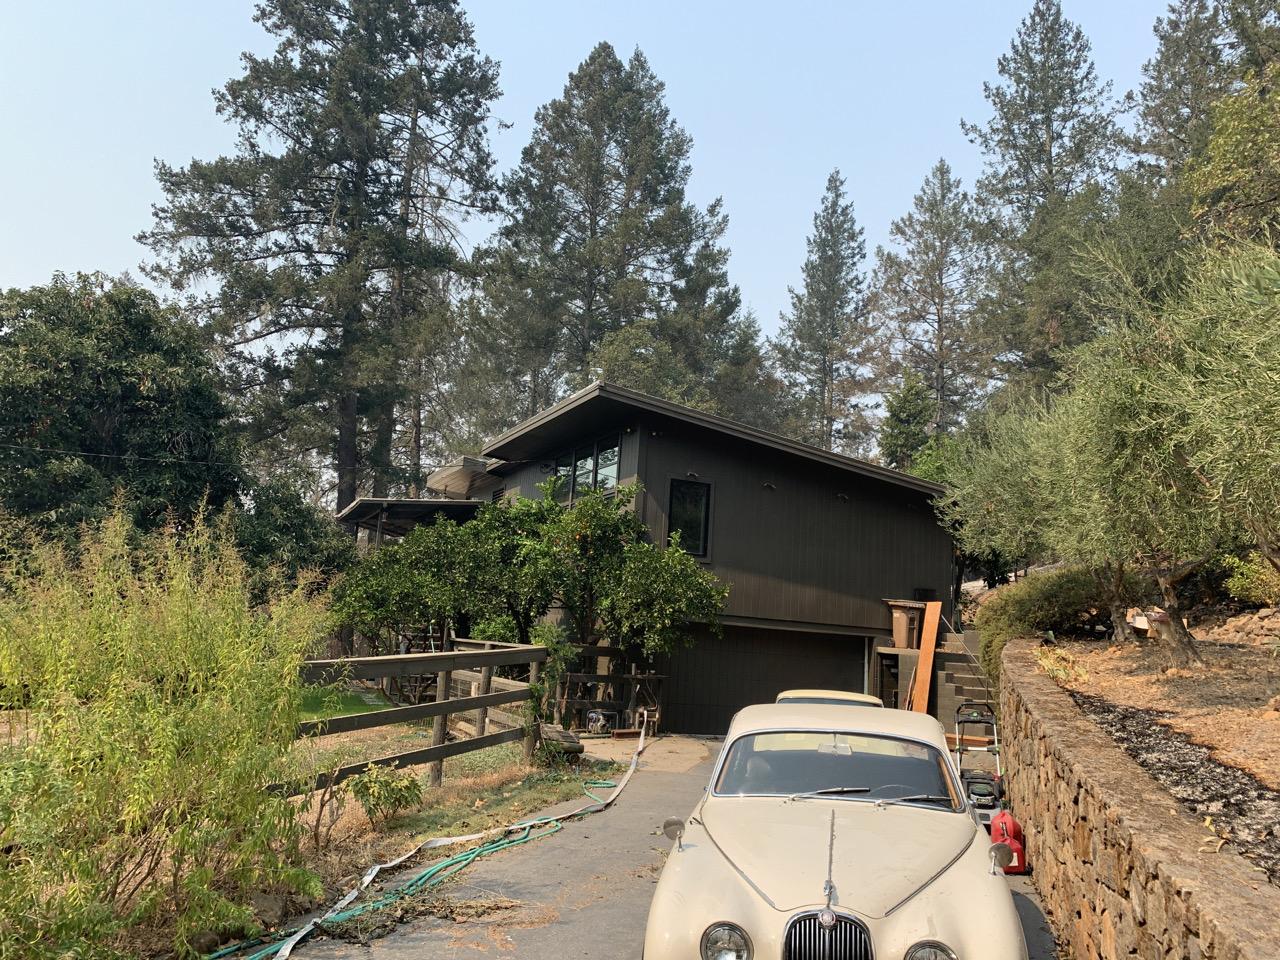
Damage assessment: no_damage